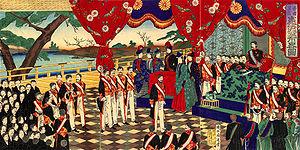
La Constitution de l'Empire du Japon, connue officieusement comme la constitution Meiji, est la loi organique de l'Empire du Japon. Elle a été en vigueur du 29 novembre 1890 au 2 mai 1947, date de la promulgation d'une nouvelle constitution sous l'occupation alliée après la chute du gouvernement de Hirohito.